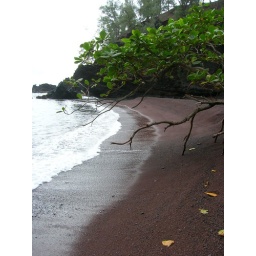
Kaihalulu red sand beach near Hana, Maui, Hawaii